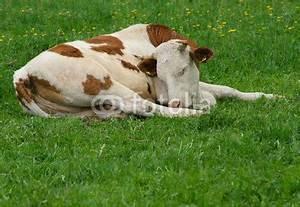
cow